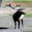
Label: deer